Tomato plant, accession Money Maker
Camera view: tilt-top (135 deg); turntable rotation: 30 degrees
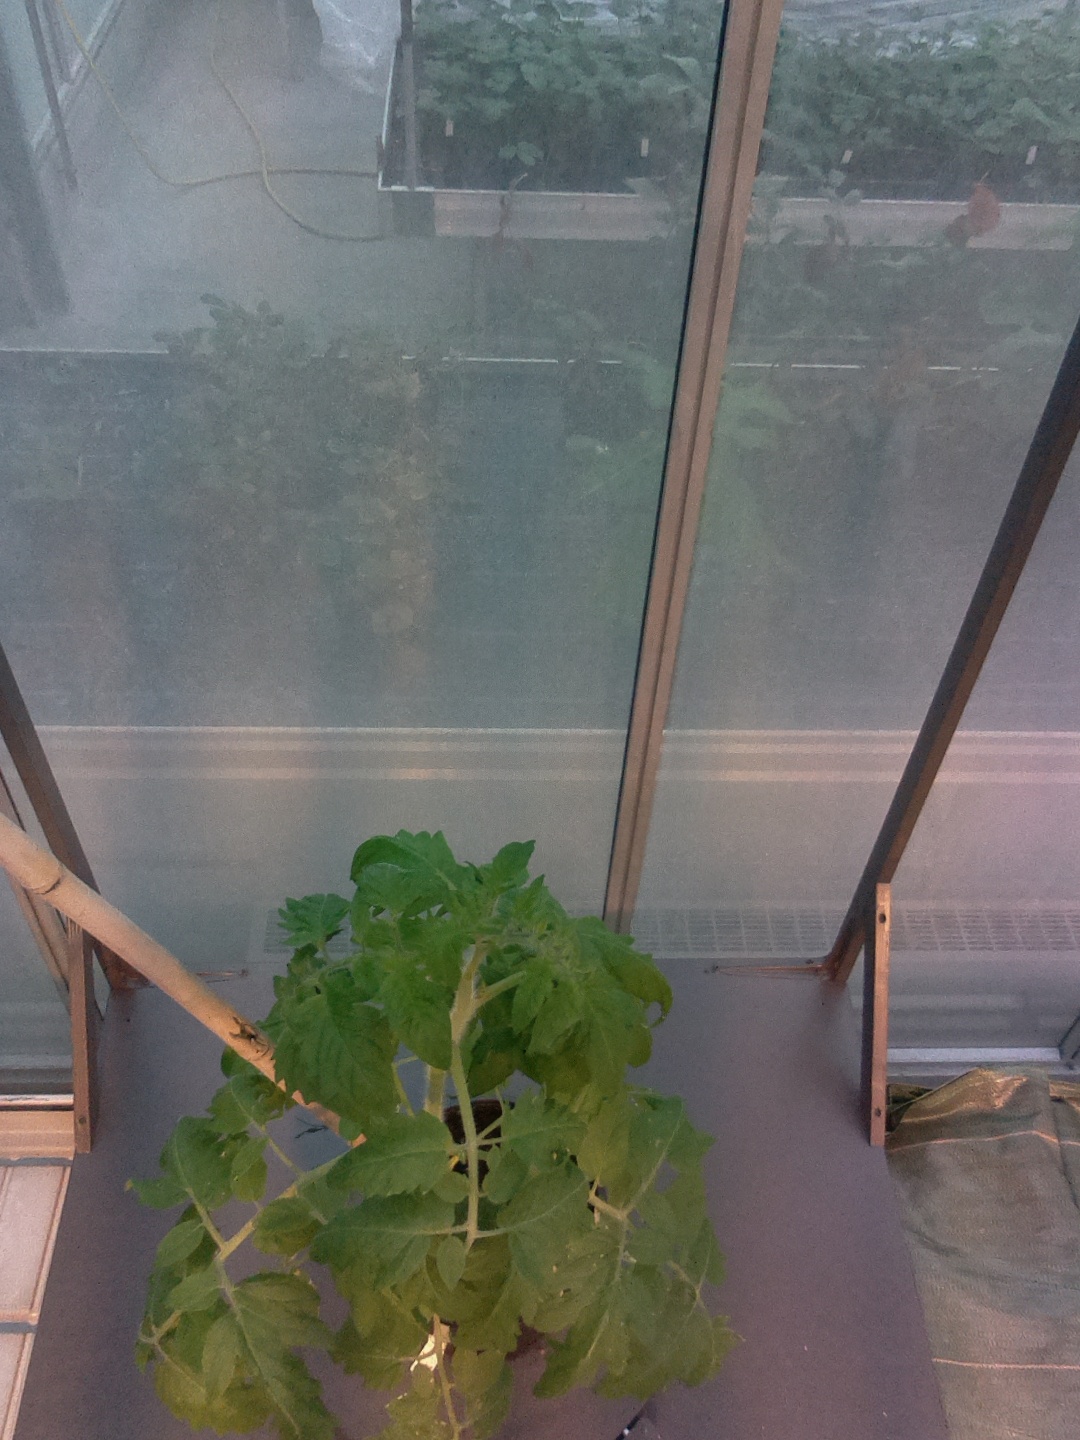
BBCH growth stage 54: 4 inflorescences visible